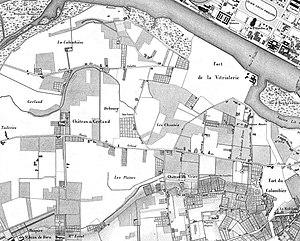
Plan topographique de la ville de Lyon et de ses environs / levé, dessiné et gravé par Eugène Rembielenski et Laurent de Dignoscyo, 1847. Détail centré sur le quartier de Gerland. Bibliothèque nationale de France
Gerland est un quartier de Lyon, situé le long du Rhône, dans le sud-est de la ville, dans le 7ᵉ arrondissement. Le quartier, délimité au nord et à l'est par les voies de chemins de fer, était aussi appelé La Mouche, mais cette expression est peu utilisée de nos jours, sauf pour le dépôt SNCF et le cimetière israélite. Le quartier est marqué tout au long de son histoire par de fortes mutations urbaines ; ces bouleversements, sensibles au XXᵉ siècle et encore aujourd'hui, font la spécificité remarquable de ce site. Le quartier couvre les deux tiers de la superficie du 7ᵉ arrondissement.
Laurent de Dignoscyo, né le 30 octobre 1795 à Aix et mort le 14 novembre 1876 à Lyon, est un architecte français, urbaniste, cartographe et inspecteur des domaines. Il ainsi réalisé plusieurs rues situés dans le 3ᵉ et 6ᵉ arrondissement de Lyon. Il a supervisé la restauration du Plan scénographique de Lyon en 1842.